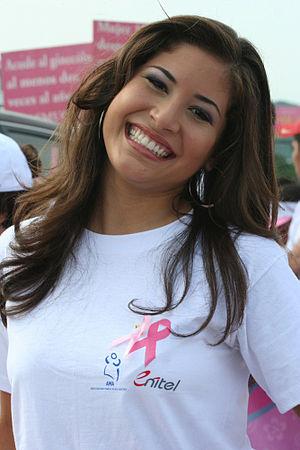
Xiomara Blandino, de son nom complet, Xiomara Gioconda Blandino Artola, née le 10 septembre 1984 à Managua, a été élue Miss Nicaragua 2007. Elle est la 26ᵉ Miss Nicaragua. Elle a été élue 2ᵉ dauphine au concours Miss Amérique latine 2006.
Miss Nicaragua 2007, 25ᵉ élection de Miss Nicaragua, s'est déroulée le 17 mars 2007 au Théâtre national Rubén Dario de Managua. La gagnante, Xiomara Blandino, succède à Cristiana Frixione Mendoza, Miss Nicaragua 2006.